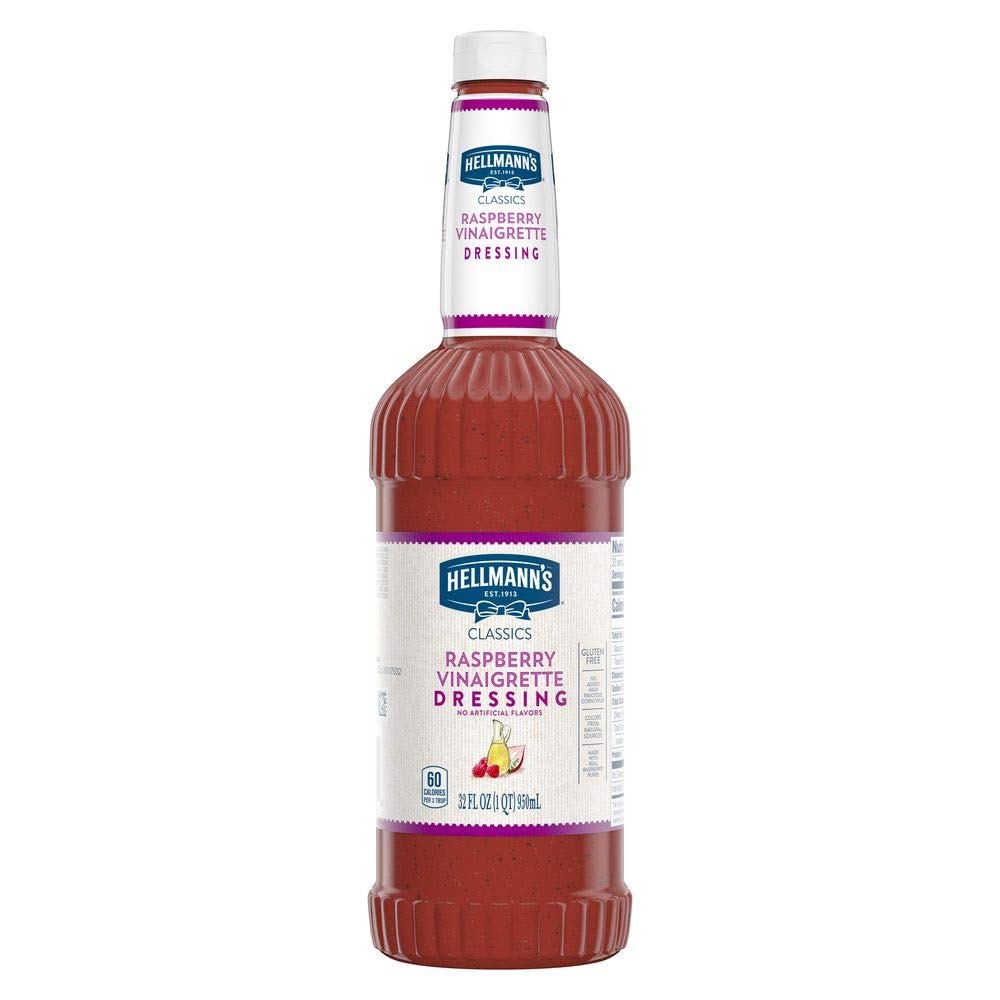
Item Name: Hellmann's Classics Raspberry Vinaigrette Salad Dressing Salad Bar Bottles Gluten Free, No Artificial Flavors or High Fructose Corn Syrup, Colors from Natural Sources, 32 oz, Pack of 6
Bullet Point 1: Raspberry vinaigrette salad dressing combines real raspberry puree with slight notes of oregano and a hint of sweetness
Bullet Point 2: Premium raspberry salad dressing is a versatile staple for commercial kitchens, restaurants, catering services, and more
Bullet Point 3: Ideal as a dressing or condiment
Bullet Point 4: Contains no high fructose corn syrup, artificial colors, artificial flavors; gluten-free
Bullet Point 5: A great addition to salad bars; shelf-stable salad dressing bottle for convenient long-term storage
Value: 192.0
Unit: Fl Oz

Price: 52.19